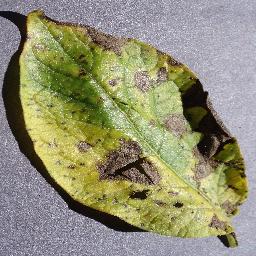
Etiqueta: Tizon_Temprano